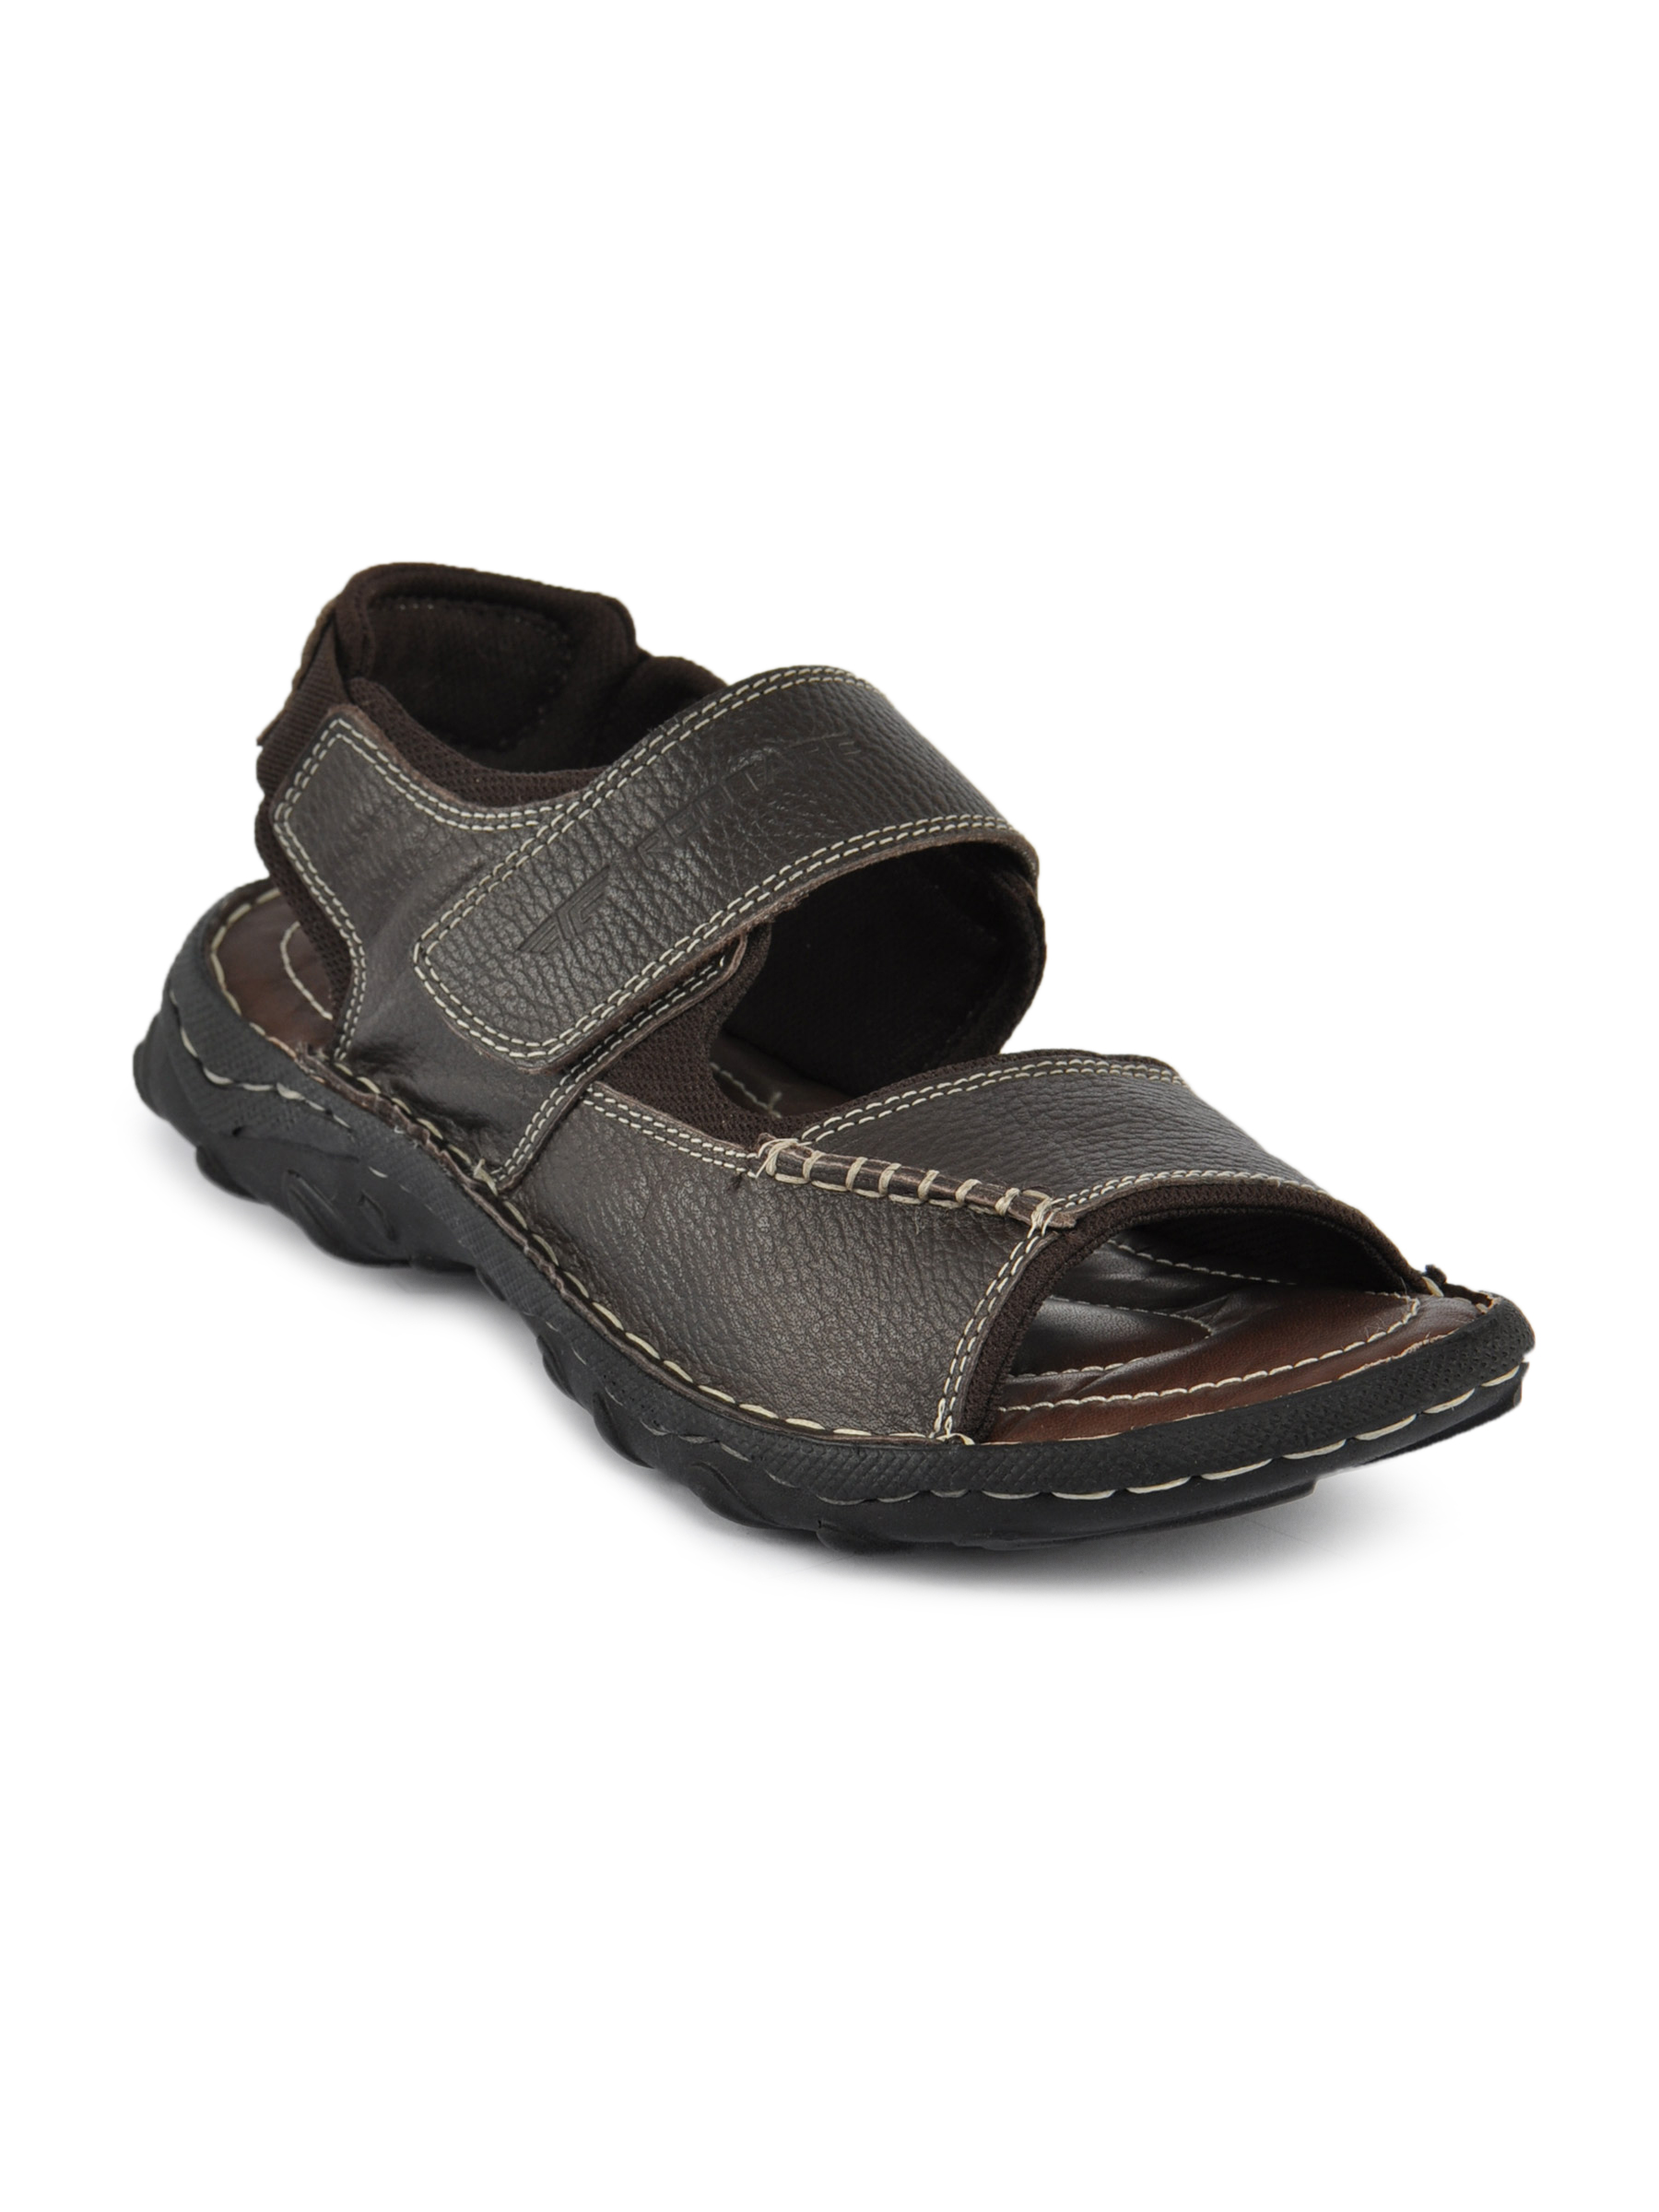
Redtape Men Comfort Brown Sandals
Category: Footwear / Sandal / Sandals
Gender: Men
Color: Brown
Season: Summer 2012
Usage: Casual